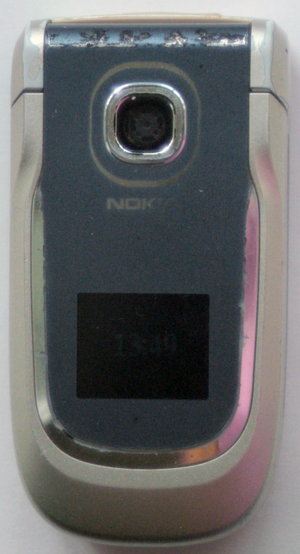
Le Nokia 2760 est un téléphone mobile GSM de l'entreprise Nokia, commercialisé en 2007.